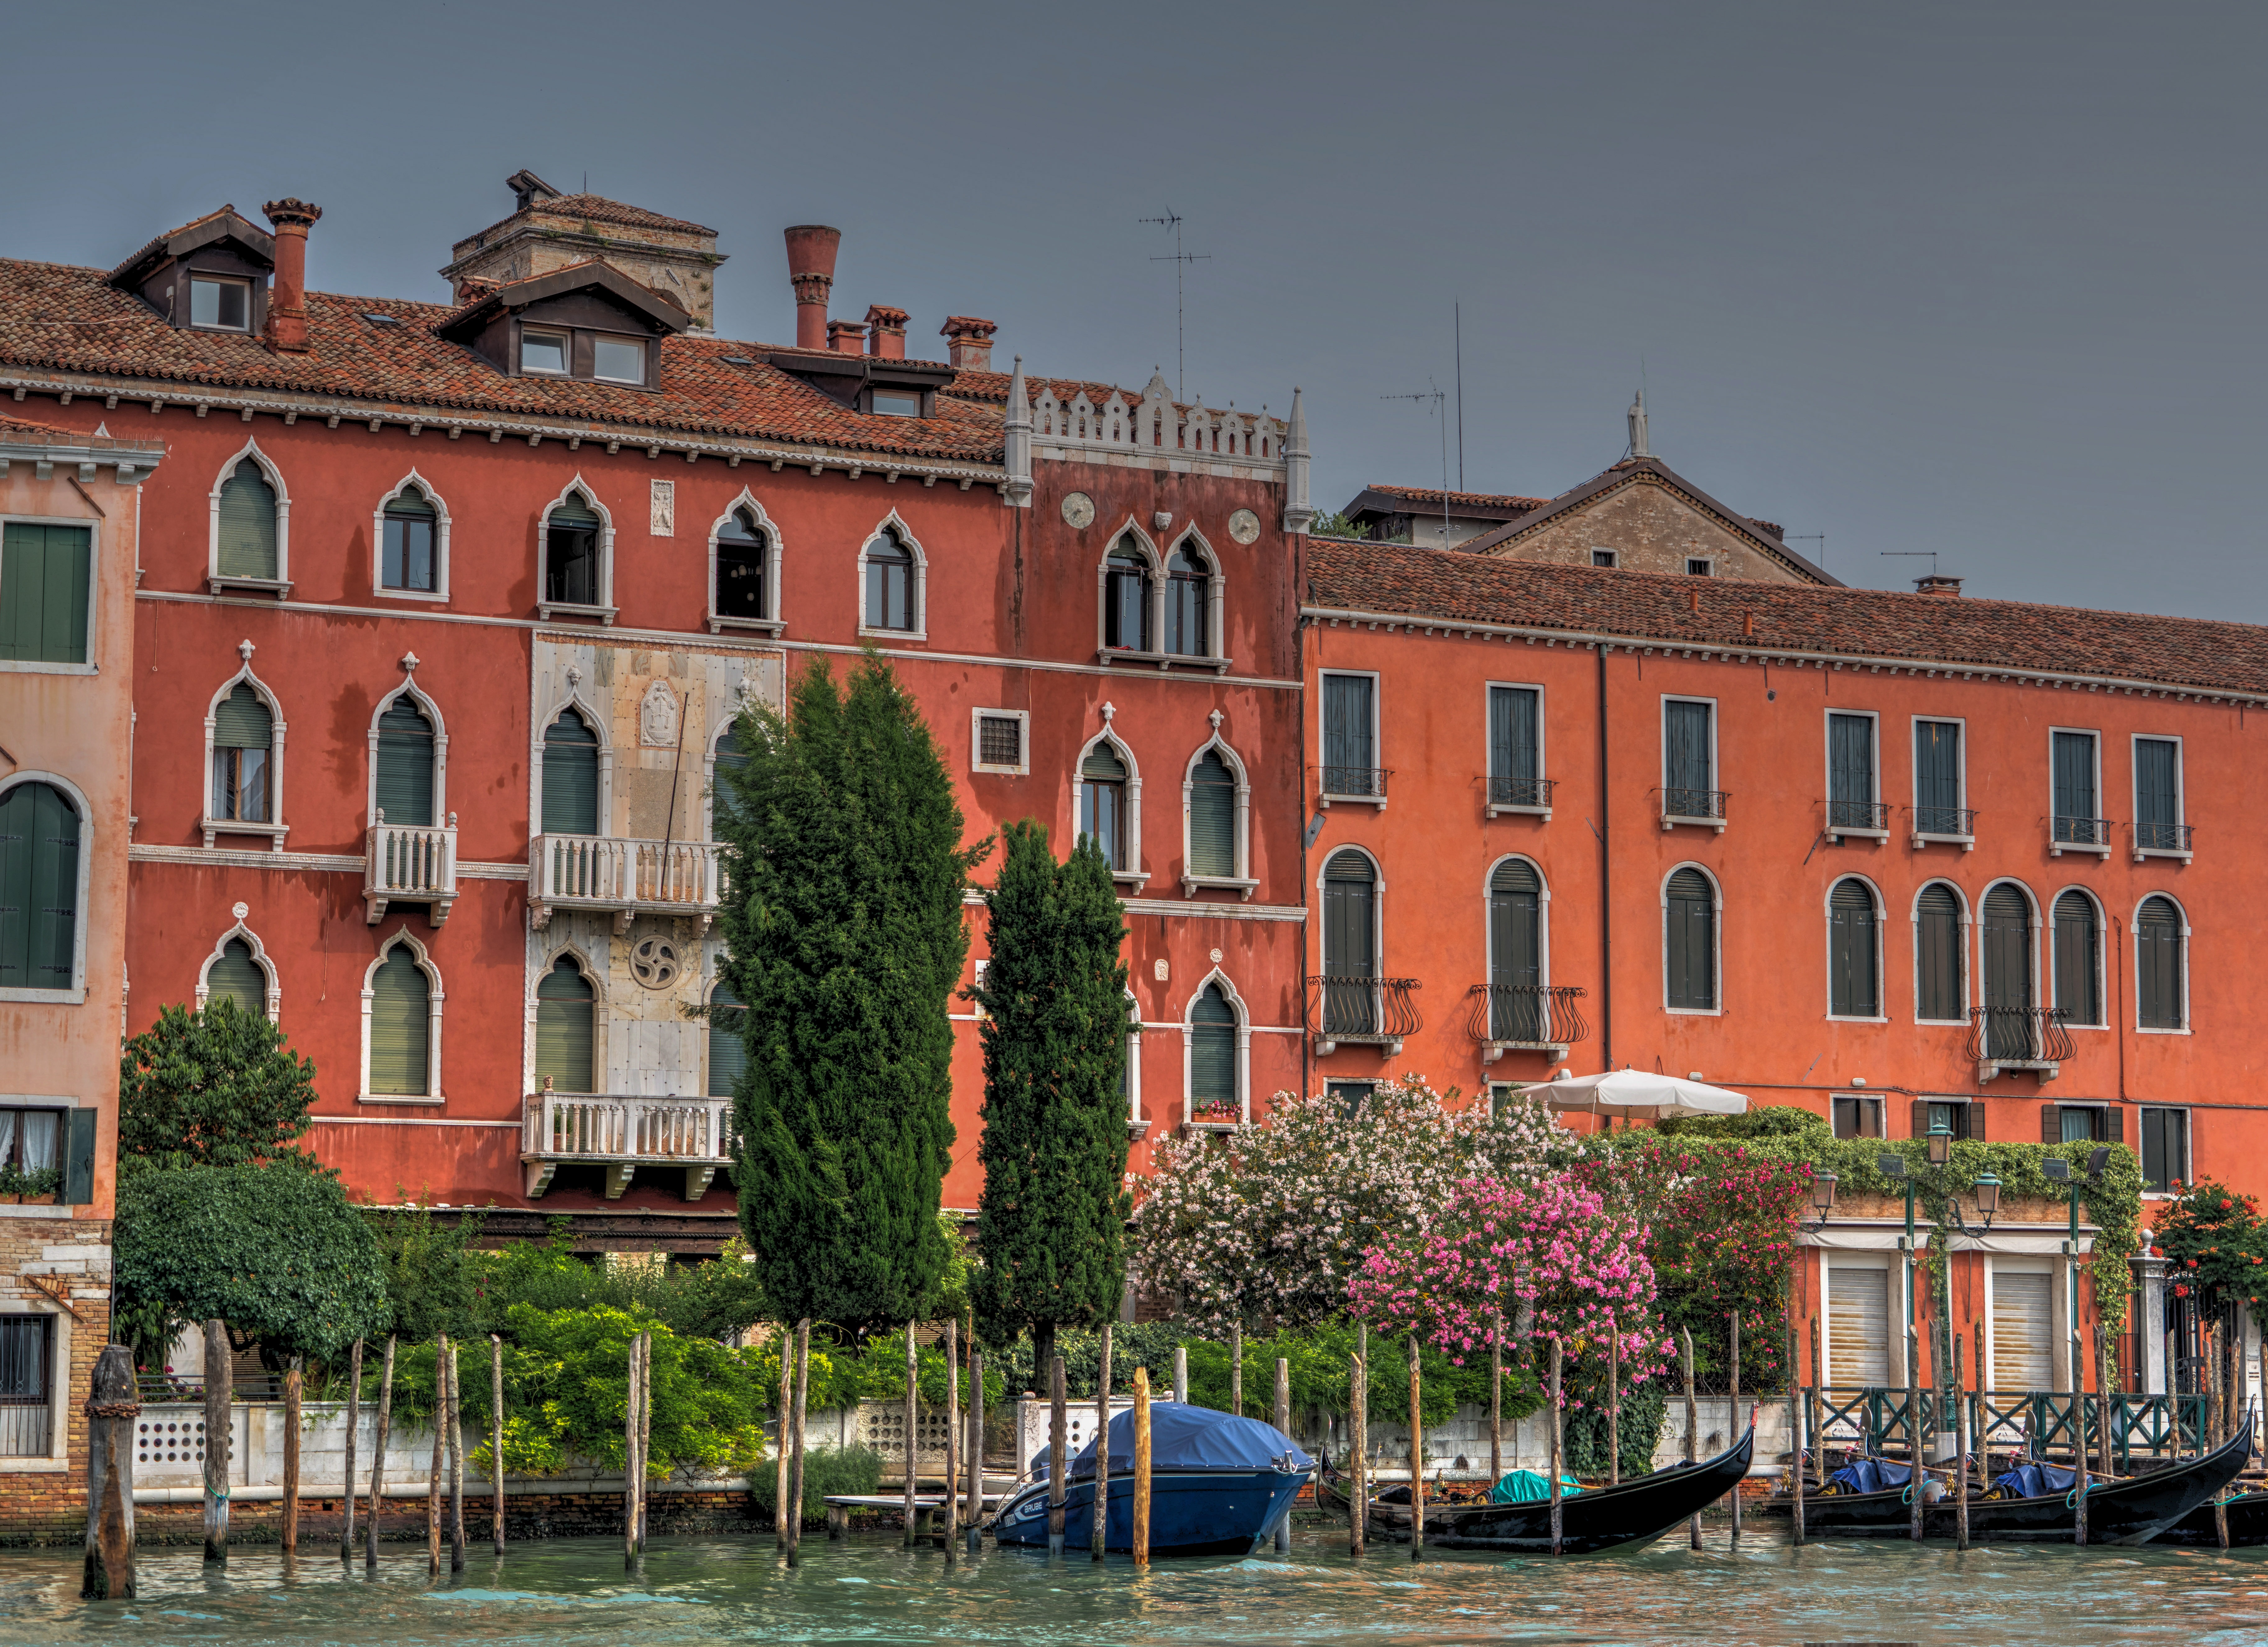
water, architecture, sky, boat, town, building, palace, old, canal, travel, europe, romantic, landmark, italy, facade, venice, attraction, historic, tourism, waterway, flowers, venezia, estate, touristic, venetian, geographical feature